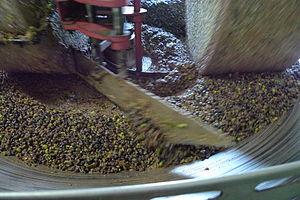
La cuisine italienne se caractérise par la variété des produits utilisés en Italie, ainsi que par une grande diversité régionale. Elle repose essentiellement sur le régime méditerranéen fait de produits frais, mais est aussi renommée pour sa production d'huile d'olive, de fromages, de charcuterie, de vins, de fruits et de desserts qui font partie des plus de 5 300 produits traditionnels régionaux.